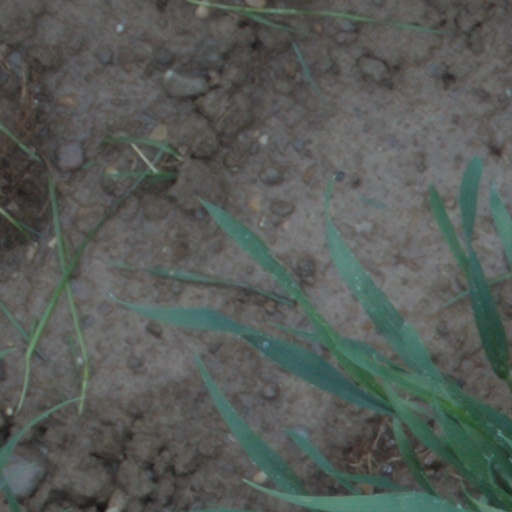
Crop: wheat